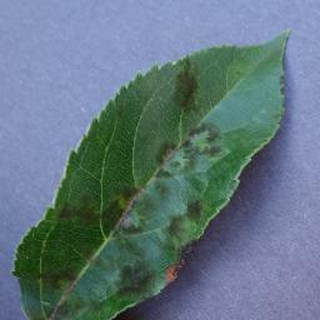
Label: apple_apple_scab